French Creek State Park

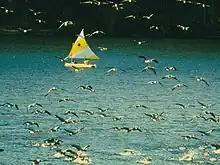
Sailing on Hopewell Lake

Gas powered boats are prohibited in the lakes of French Creek State Park. All non powered and electric powered boats must have a current registration with any state or a launch permit for the Pennsylvania Fish and Boat Commission.